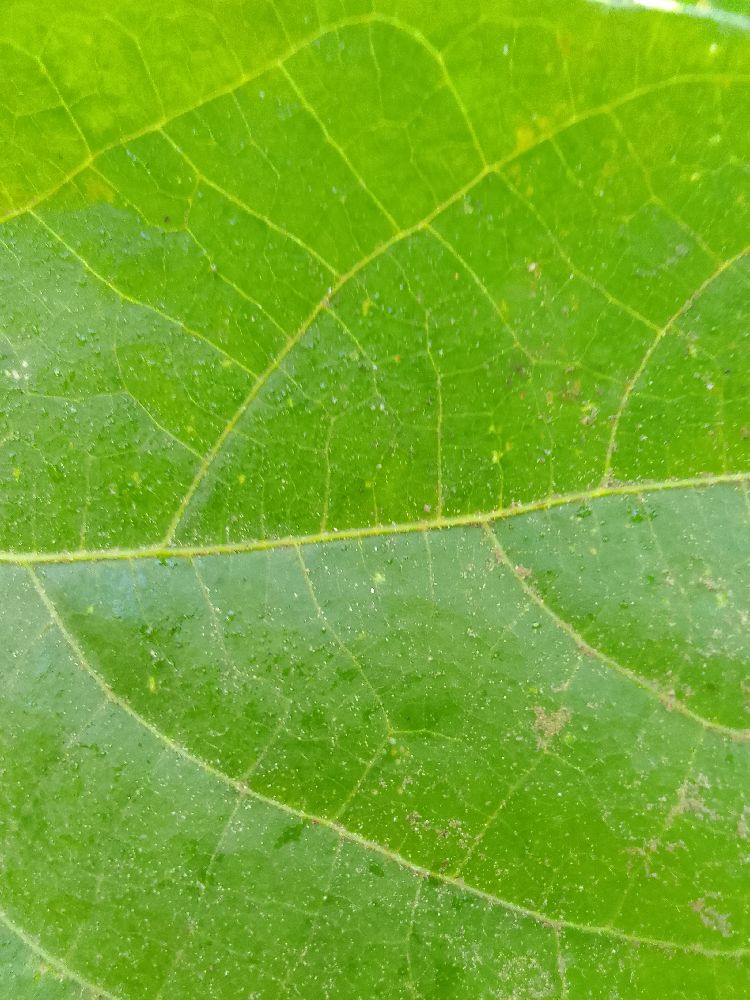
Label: healthy